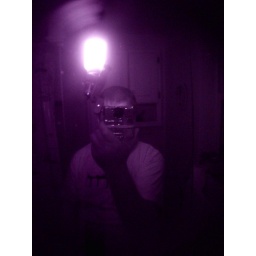
my shirt is really dark purple, but looks white in this infrared light.